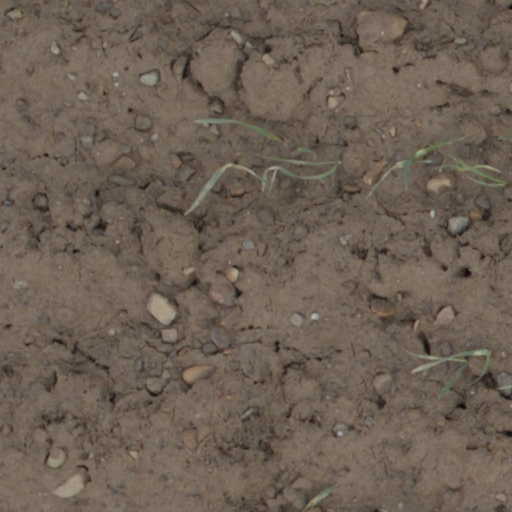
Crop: wheat